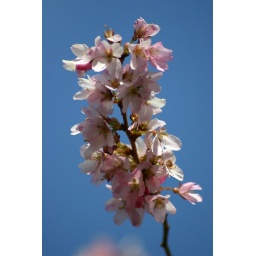
Flowers against blue sky